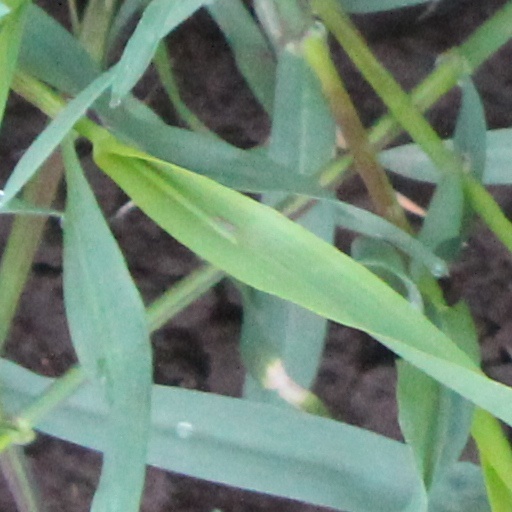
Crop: wheat